St Peter's Church, Ropsley

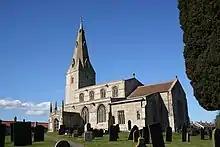
Church of St Peter, Ropsley

St Peter's Church is a Grade I listed Anglican parish church dedicated to Saint Peter, in Ropsley, Lincolnshire, England. The church is east from Grantham, and in the South Kesteven Lincolnshire Vales. St Peter's is in the ecclesiastical parish of Ropsley, and is part of the North Beltisloe Group of churches in the Deanery of Beltisloe, and the Diocese of Lincoln.